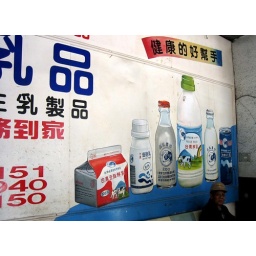
The old advertisement of milk, which painted on the wall of bus station in Jiali.